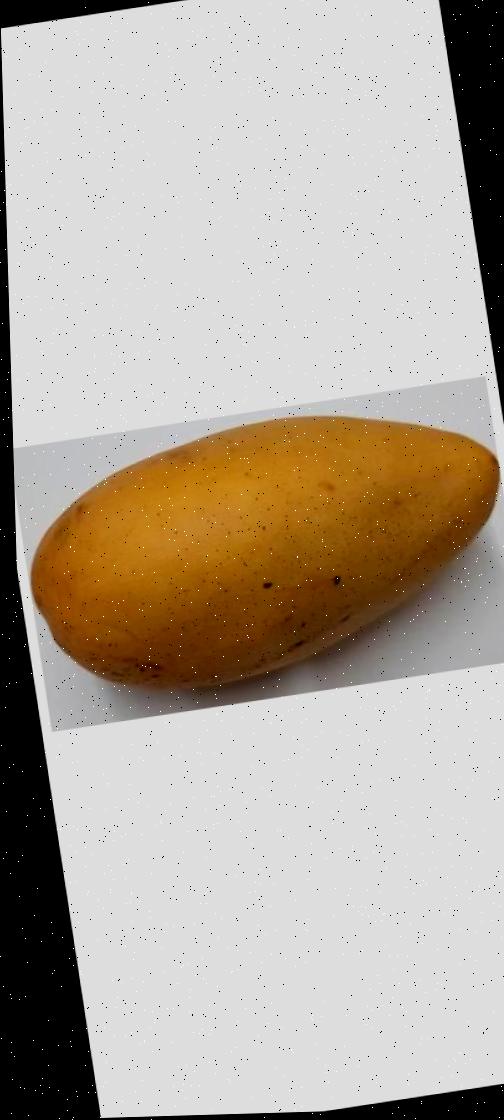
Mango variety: Katimon